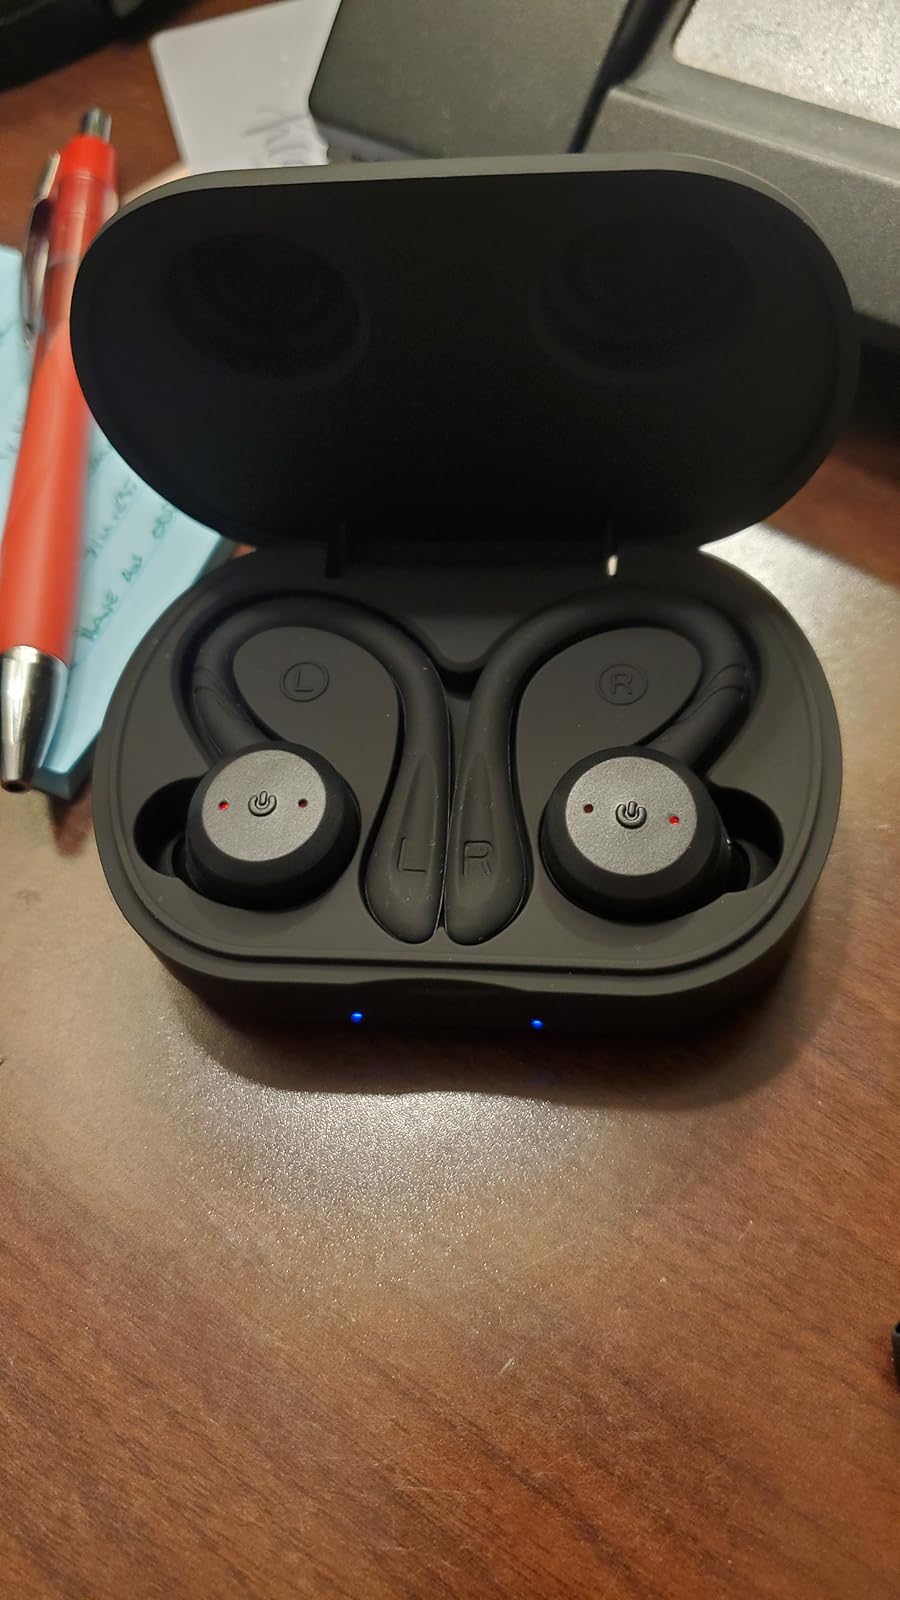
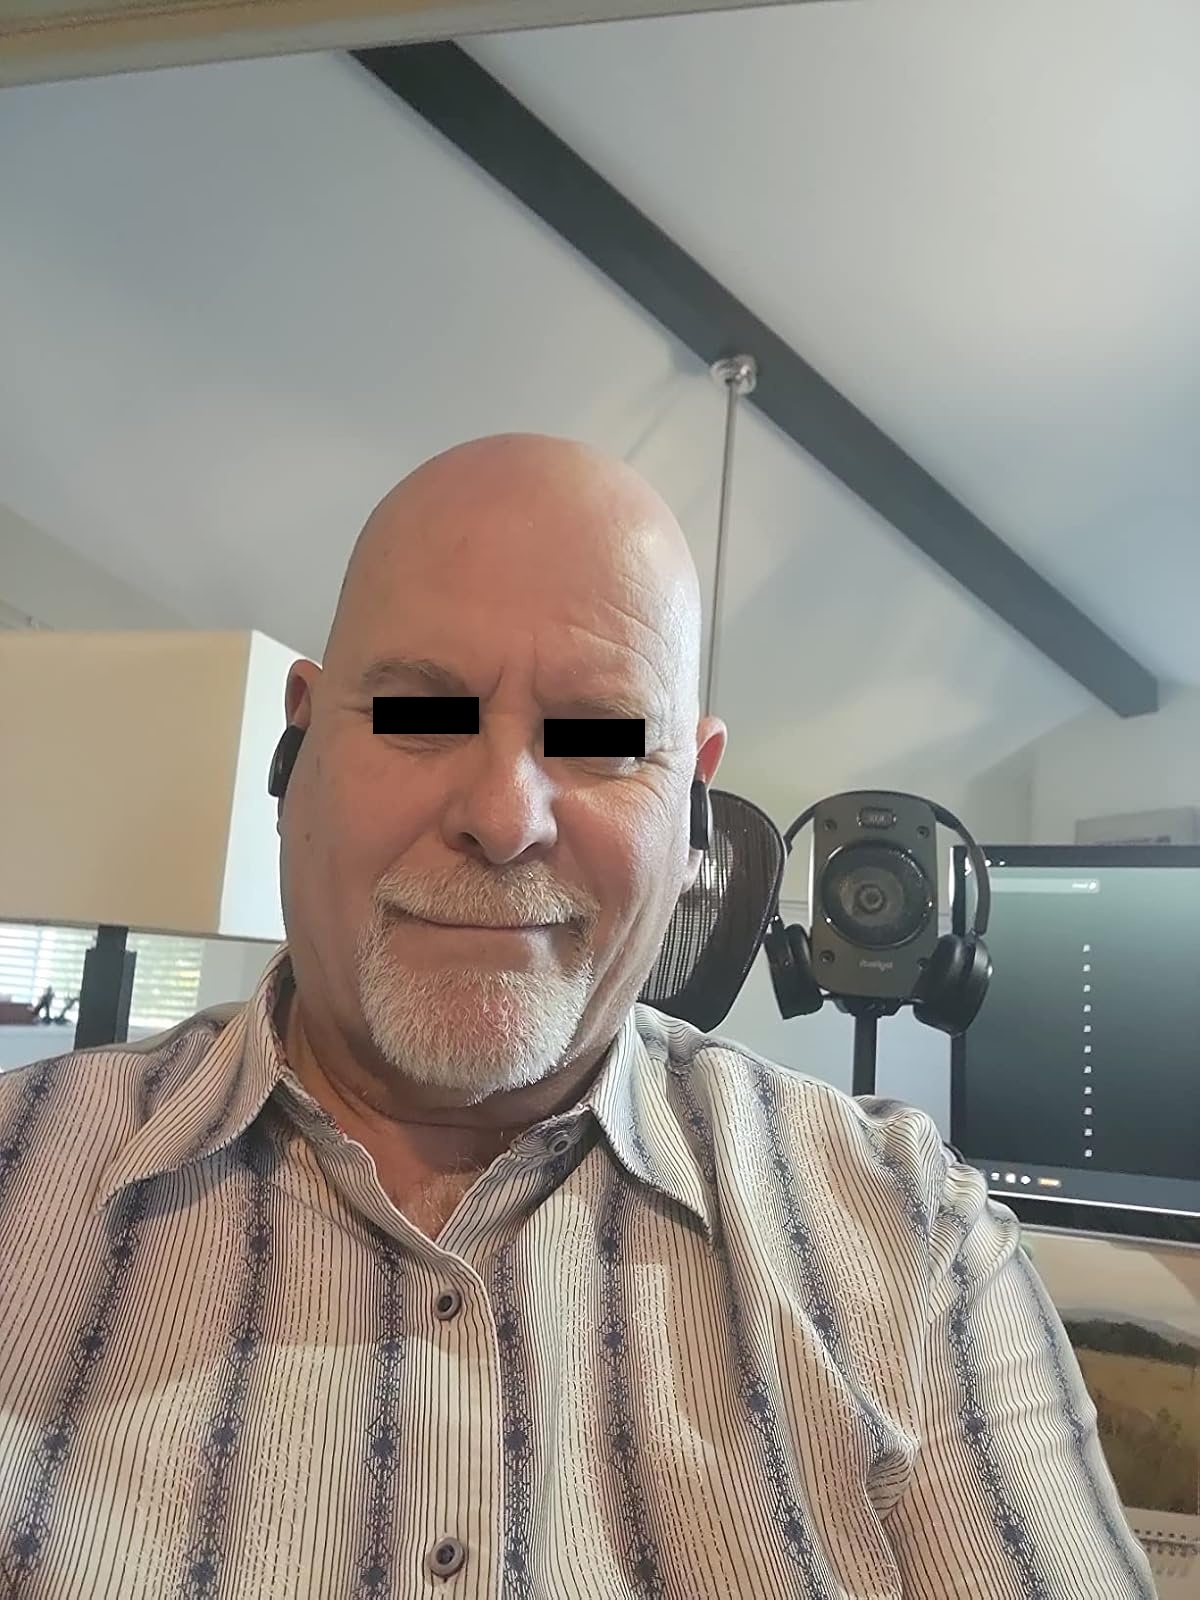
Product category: earbuds
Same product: no